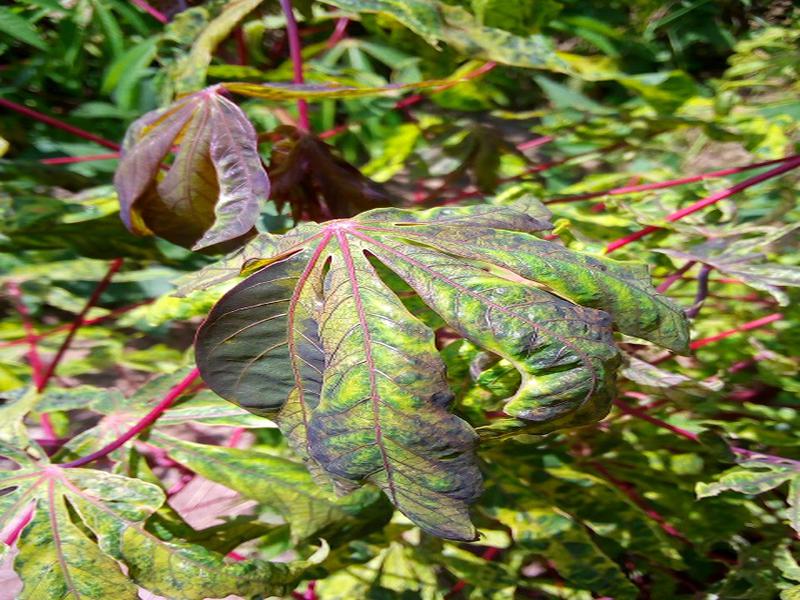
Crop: cassava
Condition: mosaic_disease